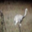
Label: bird